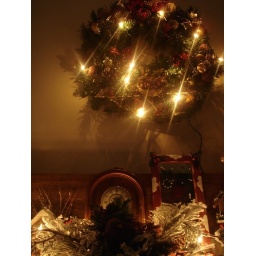
decorations on and above my computer desk